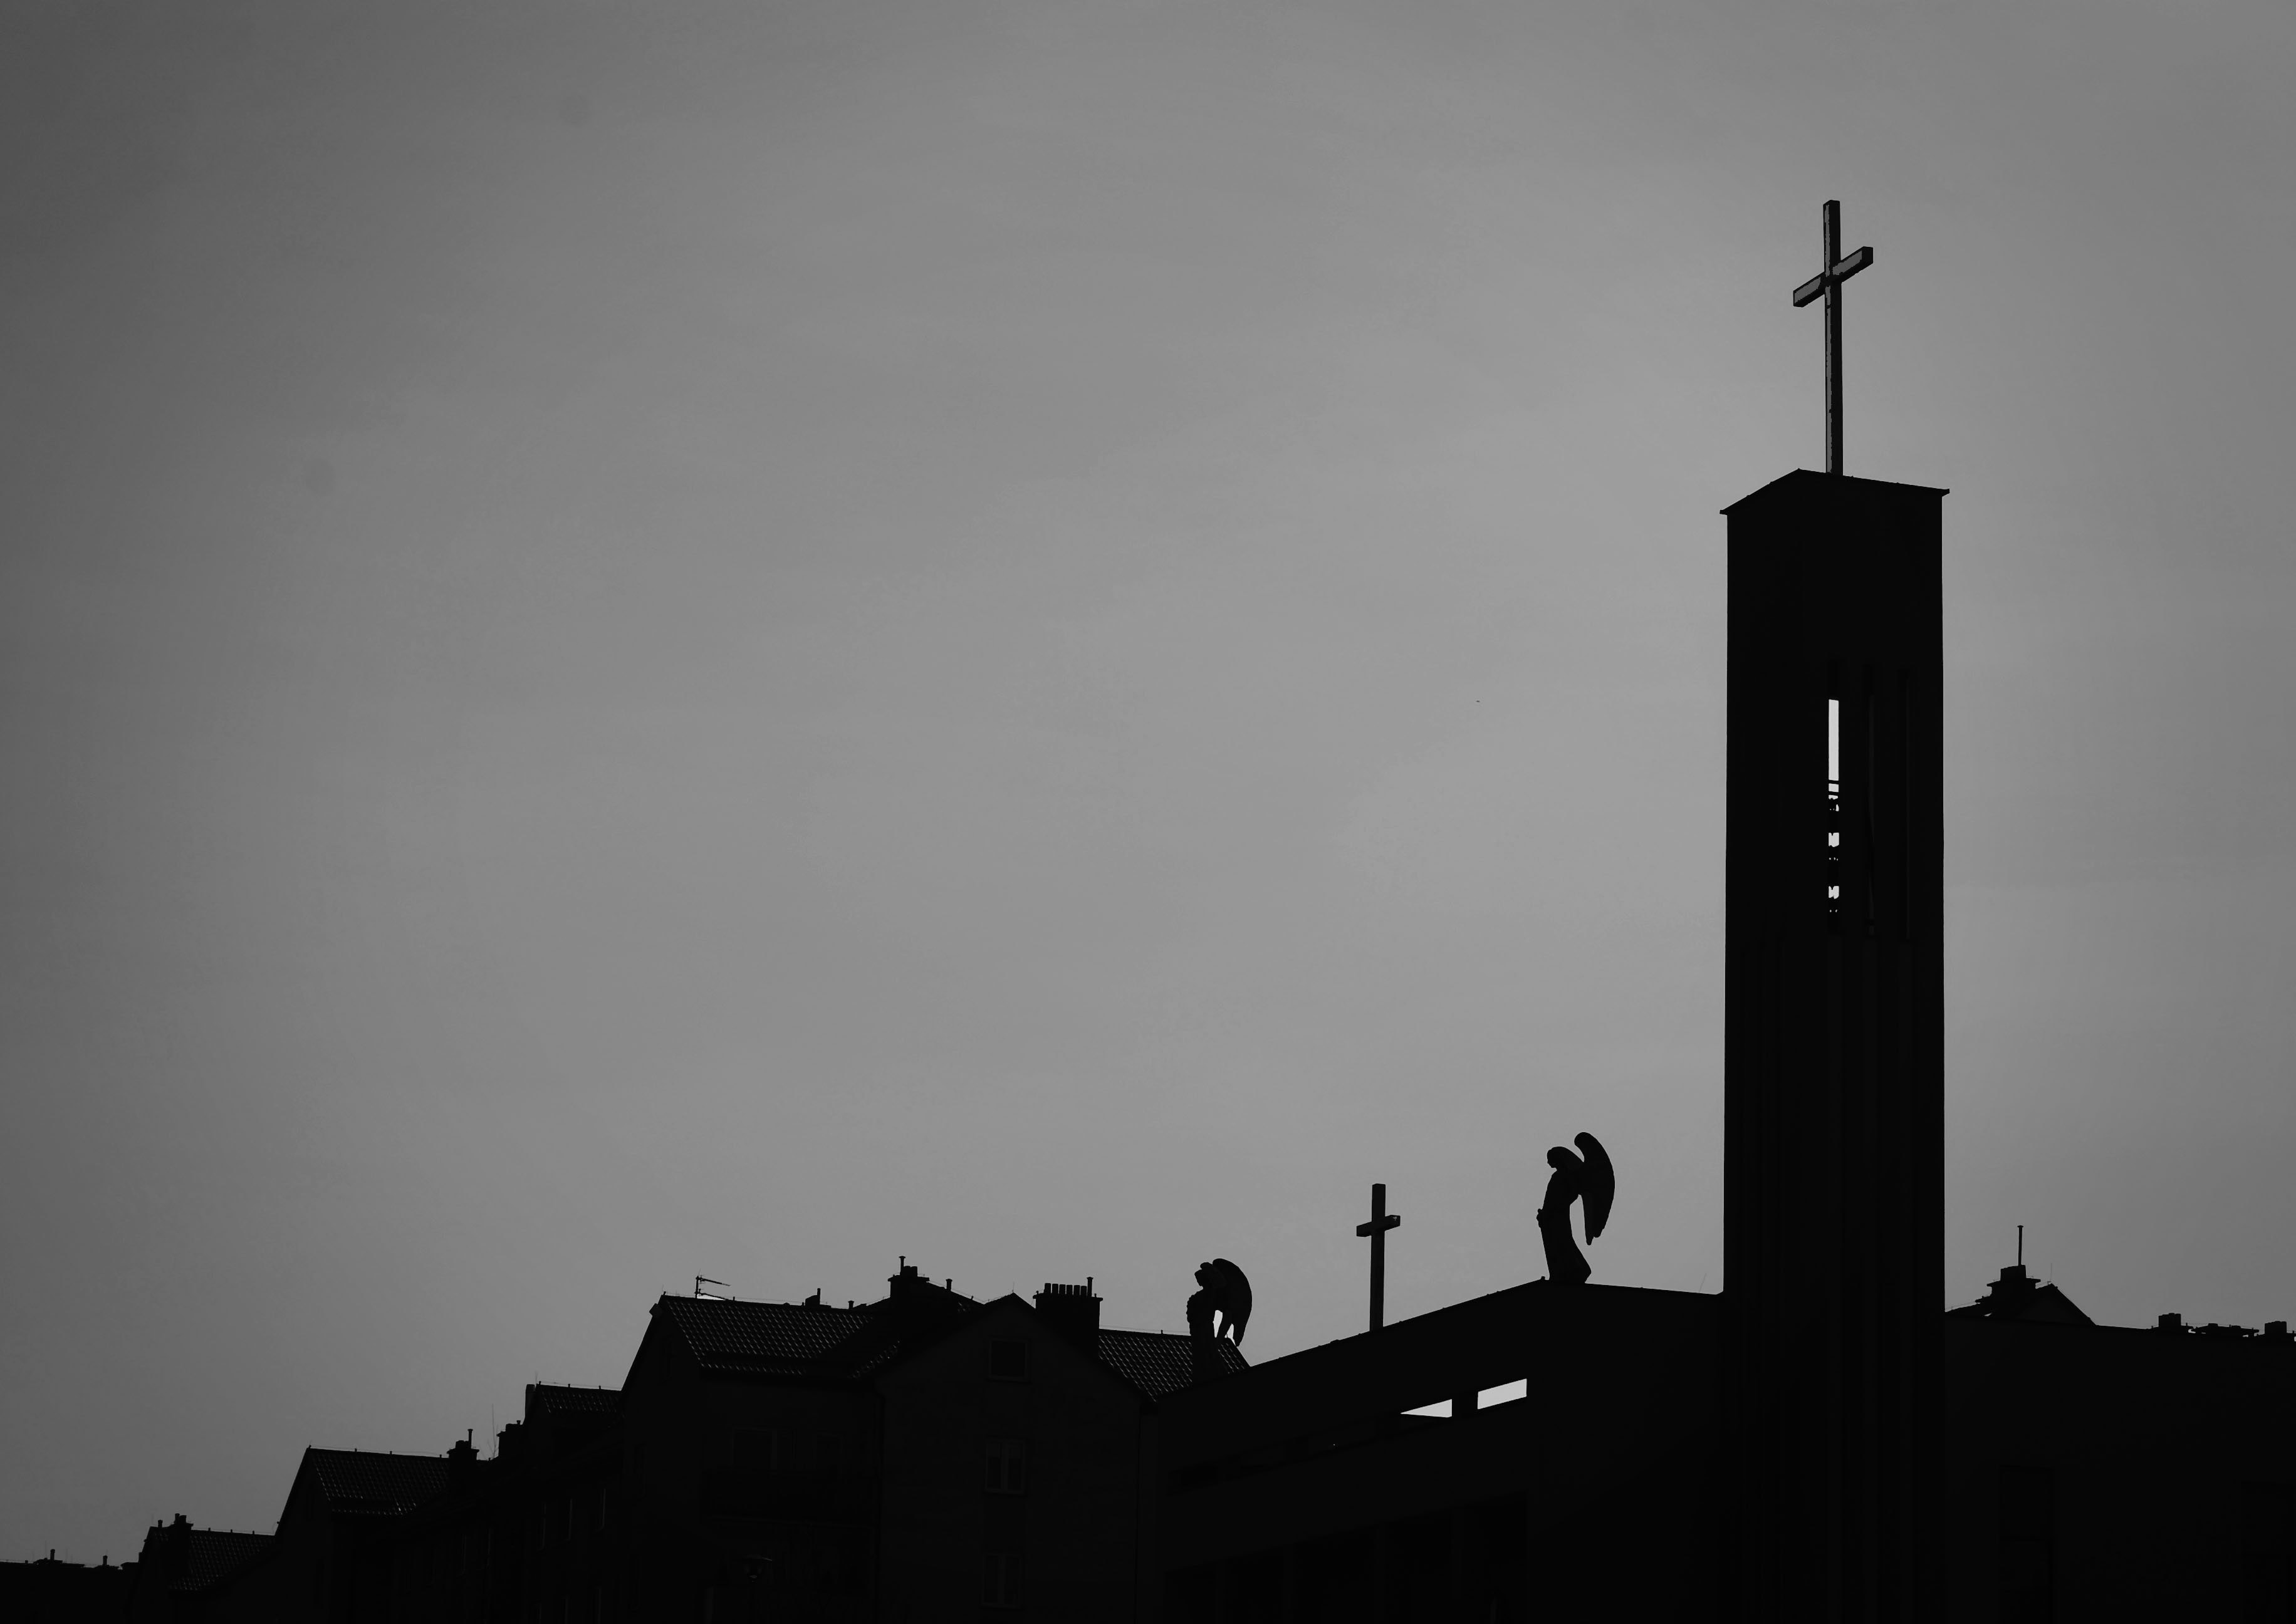
sky, black, white, atmospheric phenomenon, monochrome, silhouette, tower, black and white, atmosphere, cloud, architecture, city, evening, photography, tree, horizon, building, steeple, sunlight, dusk, church, monochrome photography, darkness, shadow, sea, hill, style, sunset